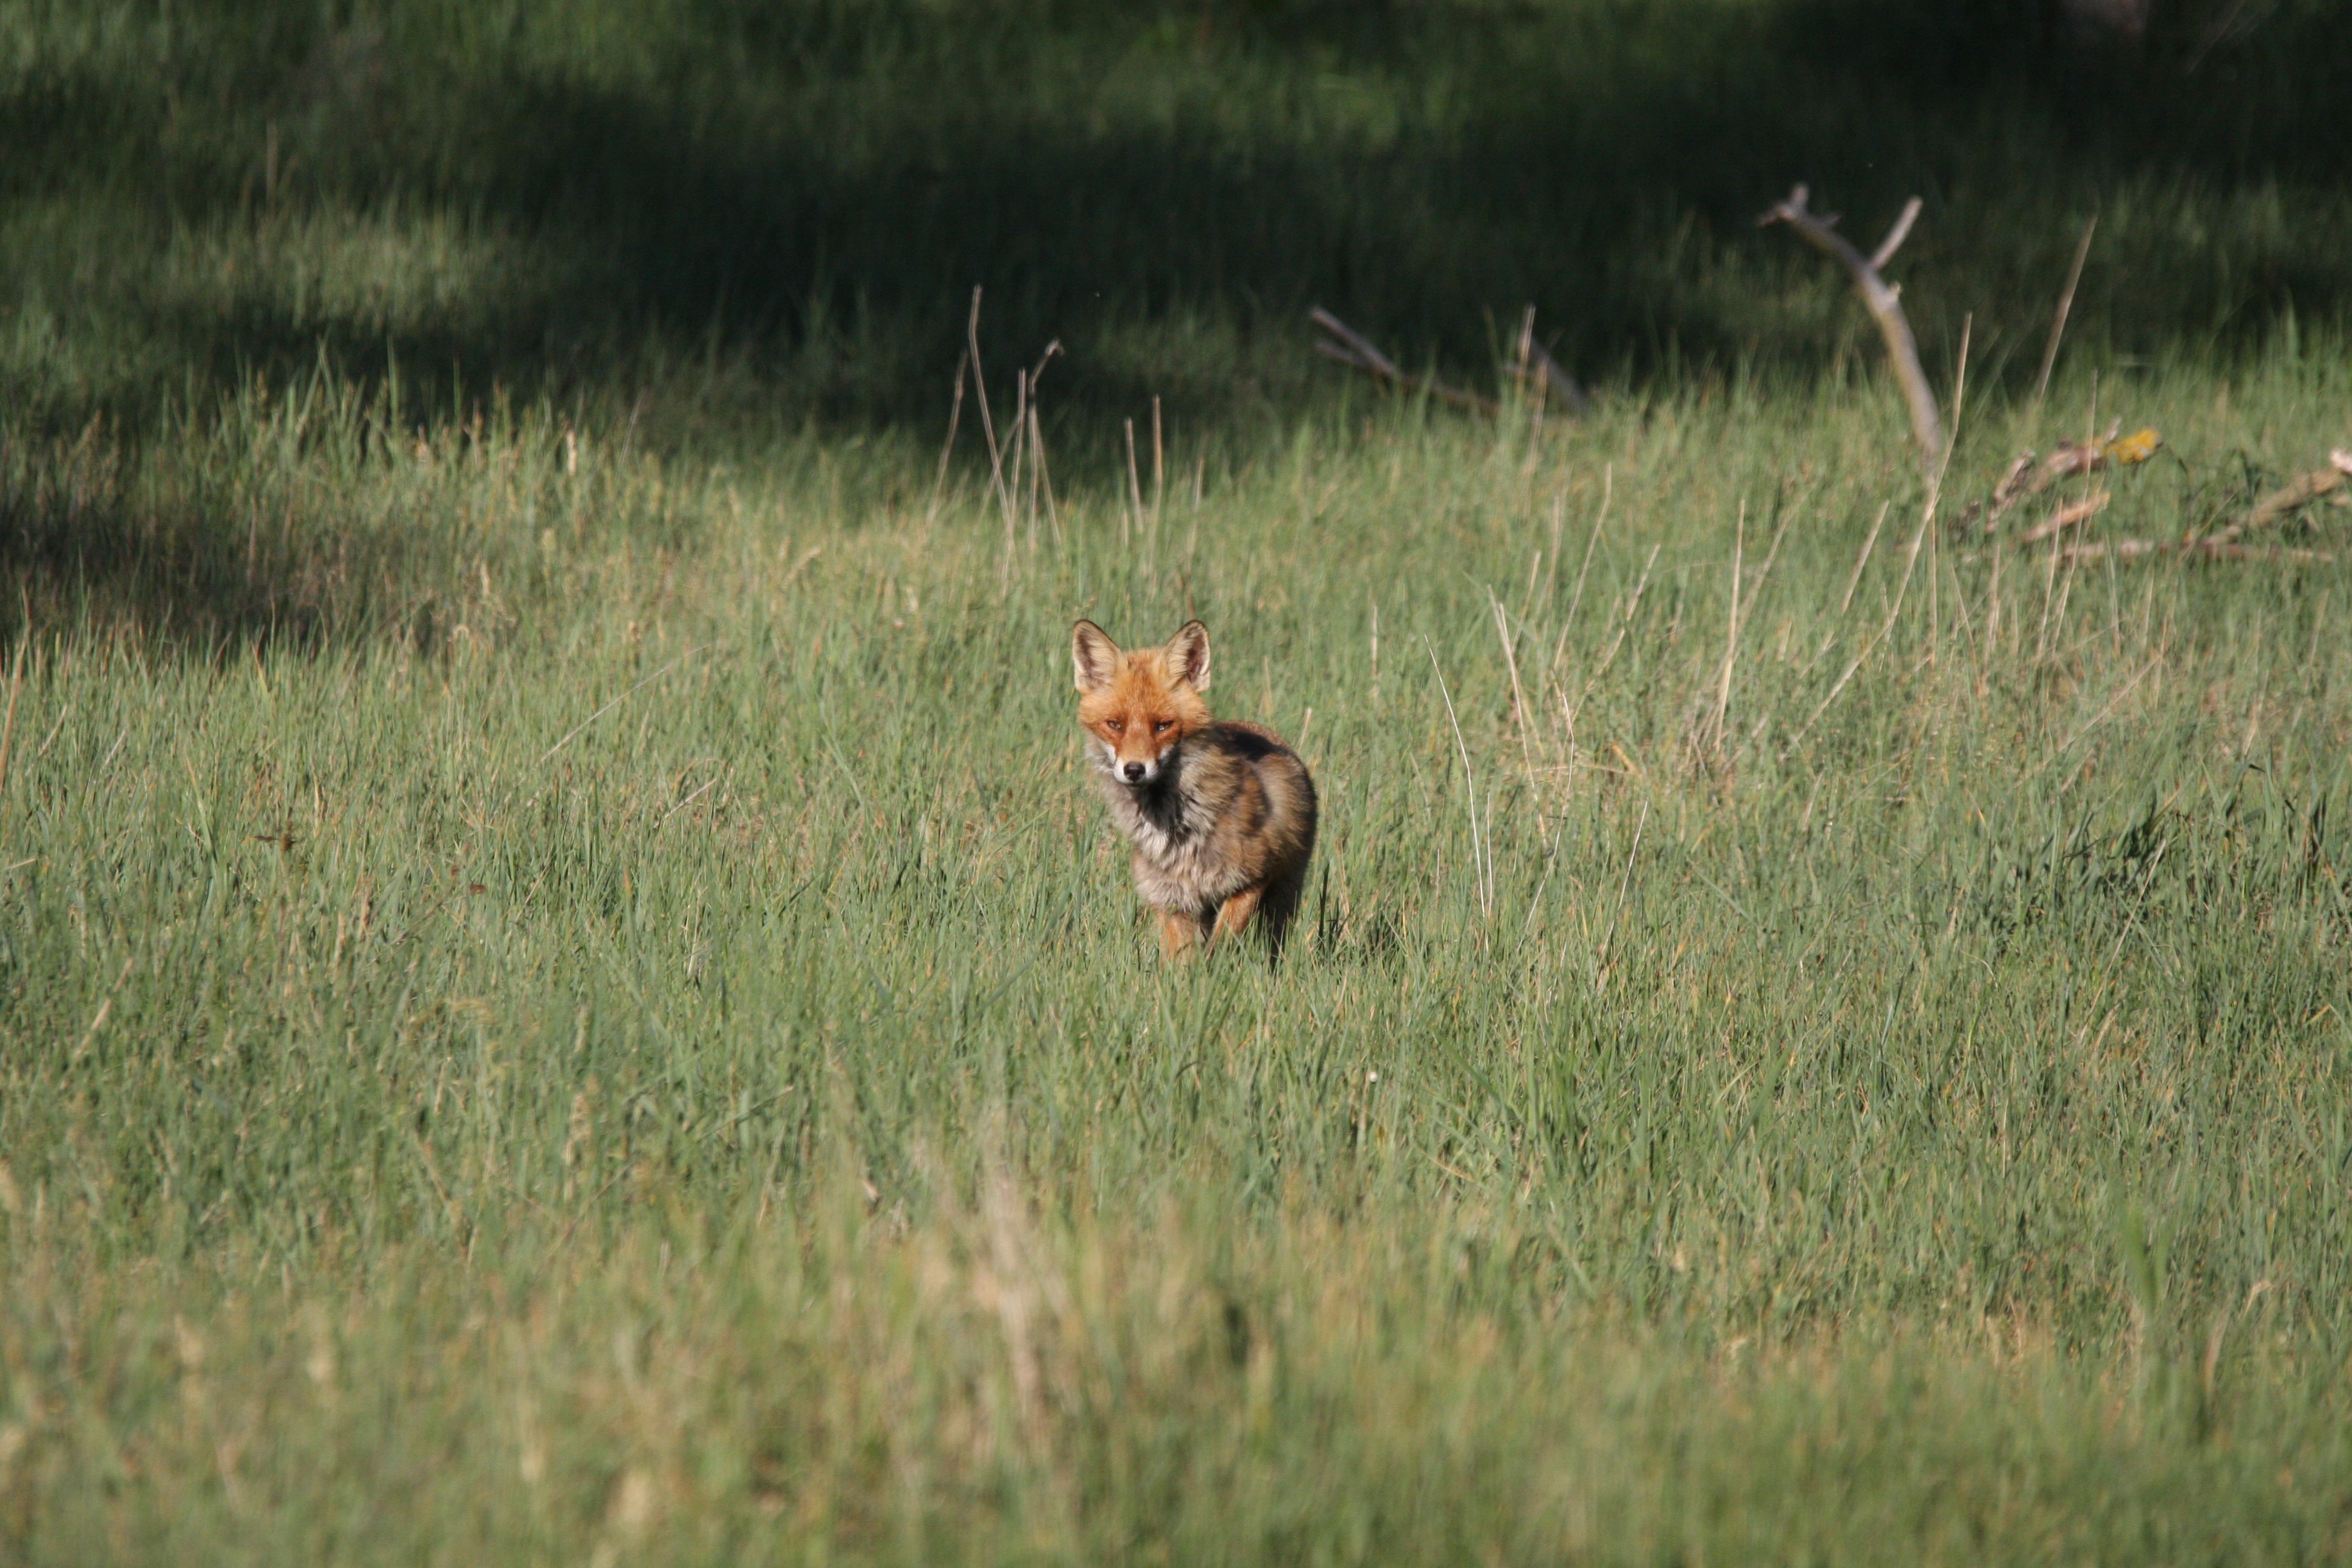
forest, prairie, wildlife, mammal, fox, fauna, savanna, plain, red fox, wild animal, grassland, vertebrate, fuchs, safari, wildlife photography, ecosystem, reddish fur, vulpes vulpes, dog like mammal